Birgunj

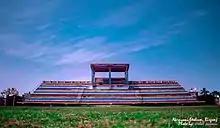
Narayani Rangasala

During Chhath festival, Ghadiarwa Pokhari is visited by numerous people from different parts of the country. Vishwa Buddha Vihar is another religious place which is located in the out-skirts of the city. Vishwa is actually shaped like a stupa and has engravings of Buddha facing the cardinal directions of the universe. This place has a tranquil ambience and it attracts those tourists who want to flee the bustling life of the city. The term vishwa is derived from the word vicchu-wa, which is translated as a resting place for Bikshu(s) or Buddhist monks and means a resting place. In the ancient times, the pilgrims stopped at Birgunj in the midst of their journey between Lumbini and Bodh Gaya (India). The mound is protected by a boundary wall, and future excavations may well tell us about the history of not just Birgunj but also its importance to Buddhism 2,500 years ago.